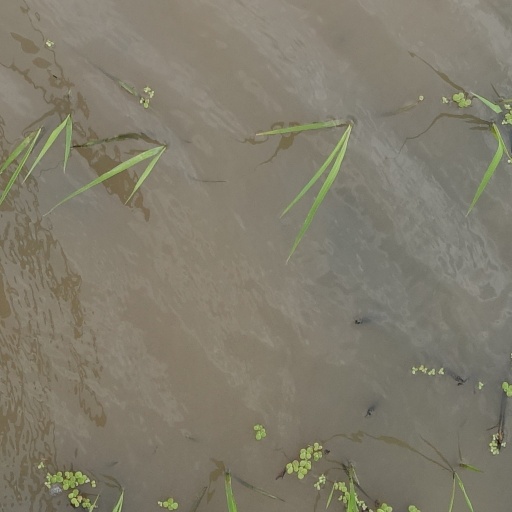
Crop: rice